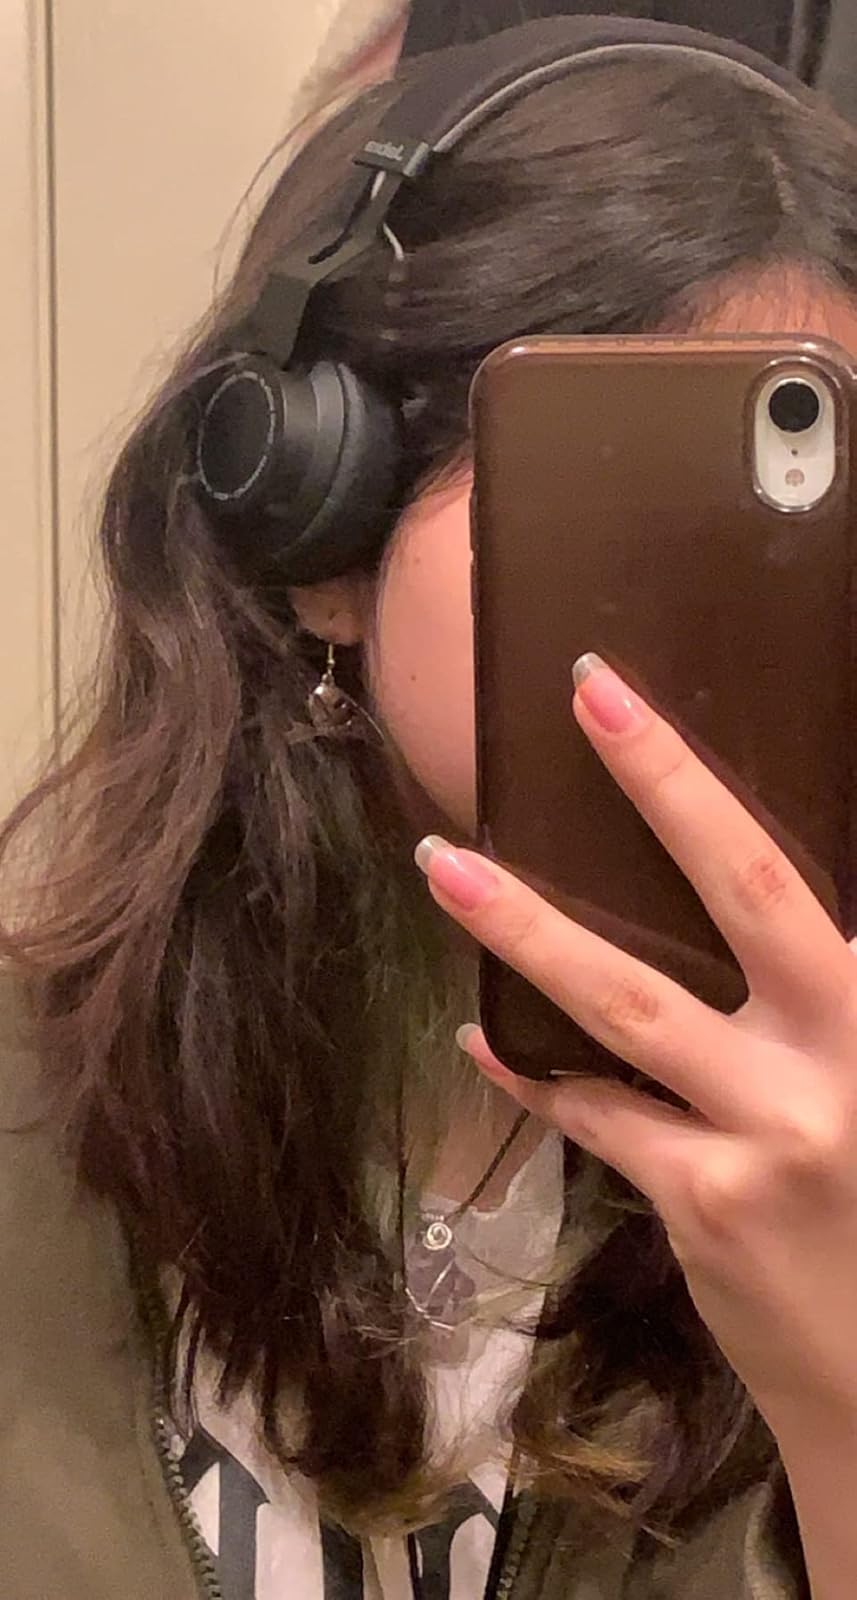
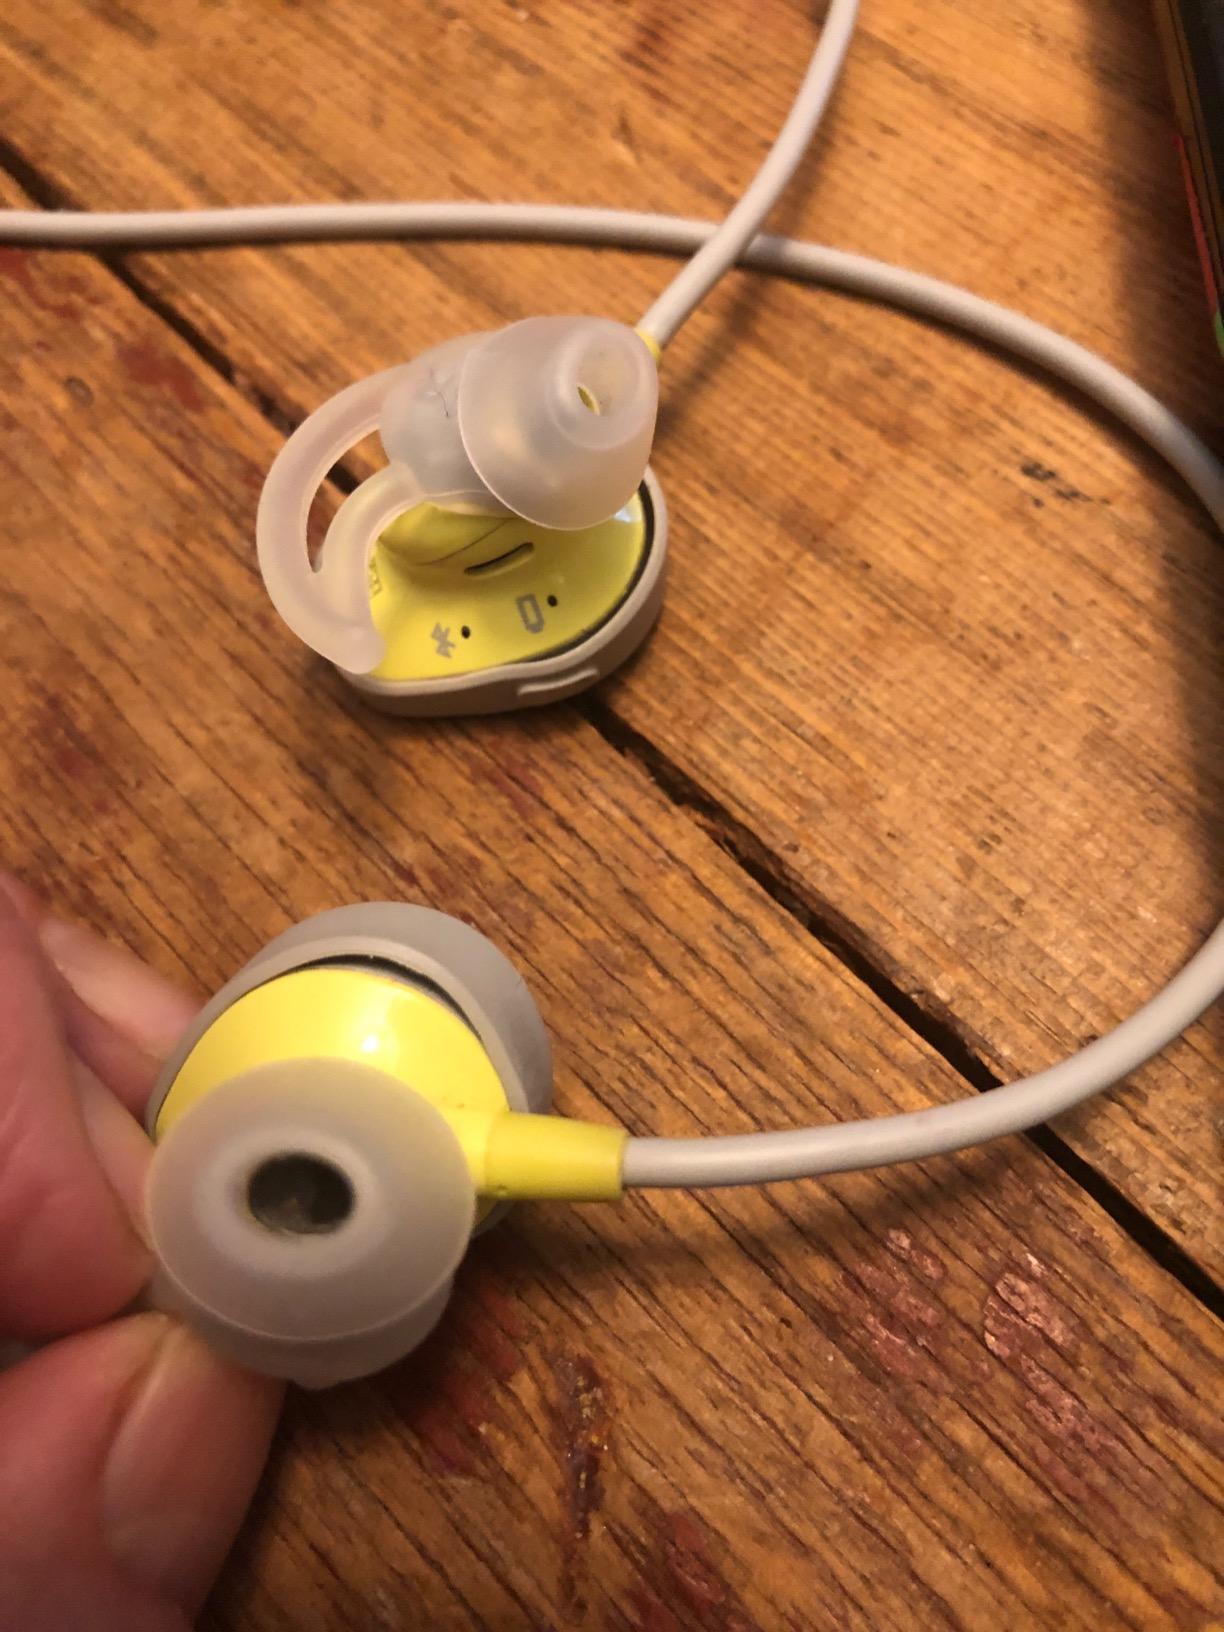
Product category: headphones
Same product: no